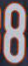
Number: 8